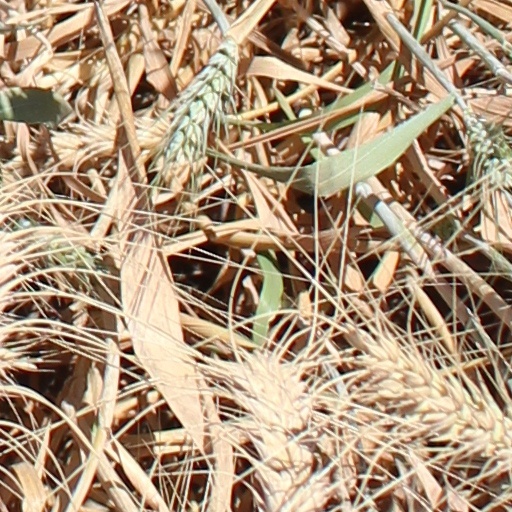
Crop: wheat